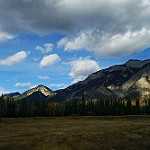
Scene: Outdoor